Jerry Blevins

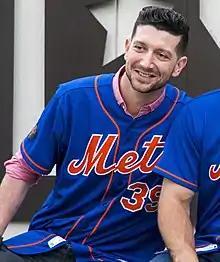
Blevins with the Mets in 2018

On June 24, 2018, at Citi Field, after a late injury to Jason Vargas, Blevins made his first Major League start. He allowed home runs to the first two batters he faced, Enrique Hernández and Max Muncy of the Los Angeles Dodgers. Blevins became only the second pitcher since 1900 to allow home runs to both of the first two hitters in his first career start. He was pulled after two innings.